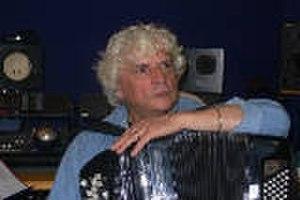
photo Xavier LEGASA